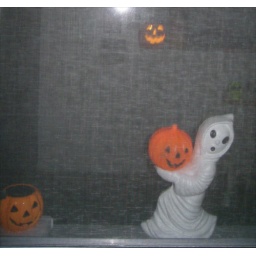
Check out the large size of this in ALL SIZES to get the screen window effect.